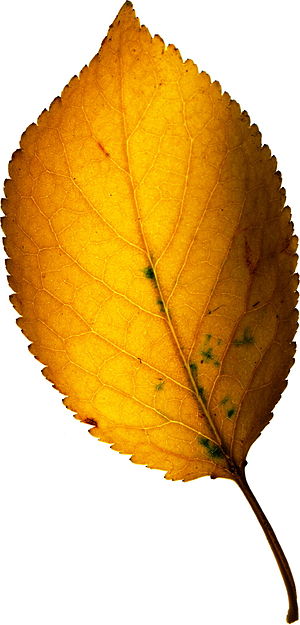
Blad (plantedel) / Vækst og varighed
Et kirsebærblad med høstfarve. Man ser tydeligt midterribben og sideribberne, men også de mindre, netagtigt forbundne ledningsstrenge.
Bladet er ud over stænglen og roden et af de tre grundorganer hos de højere planter, og i fagsproget betegnes det som organtypen phyllom. Blade er udvoksninger ved siden af knopperne på stænglen. Bladenes oprindelige funktion er fotosyntese og transpiration. Planter kan i et vist omfang også optage vand igennem bladene.